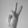
ASL letter: V